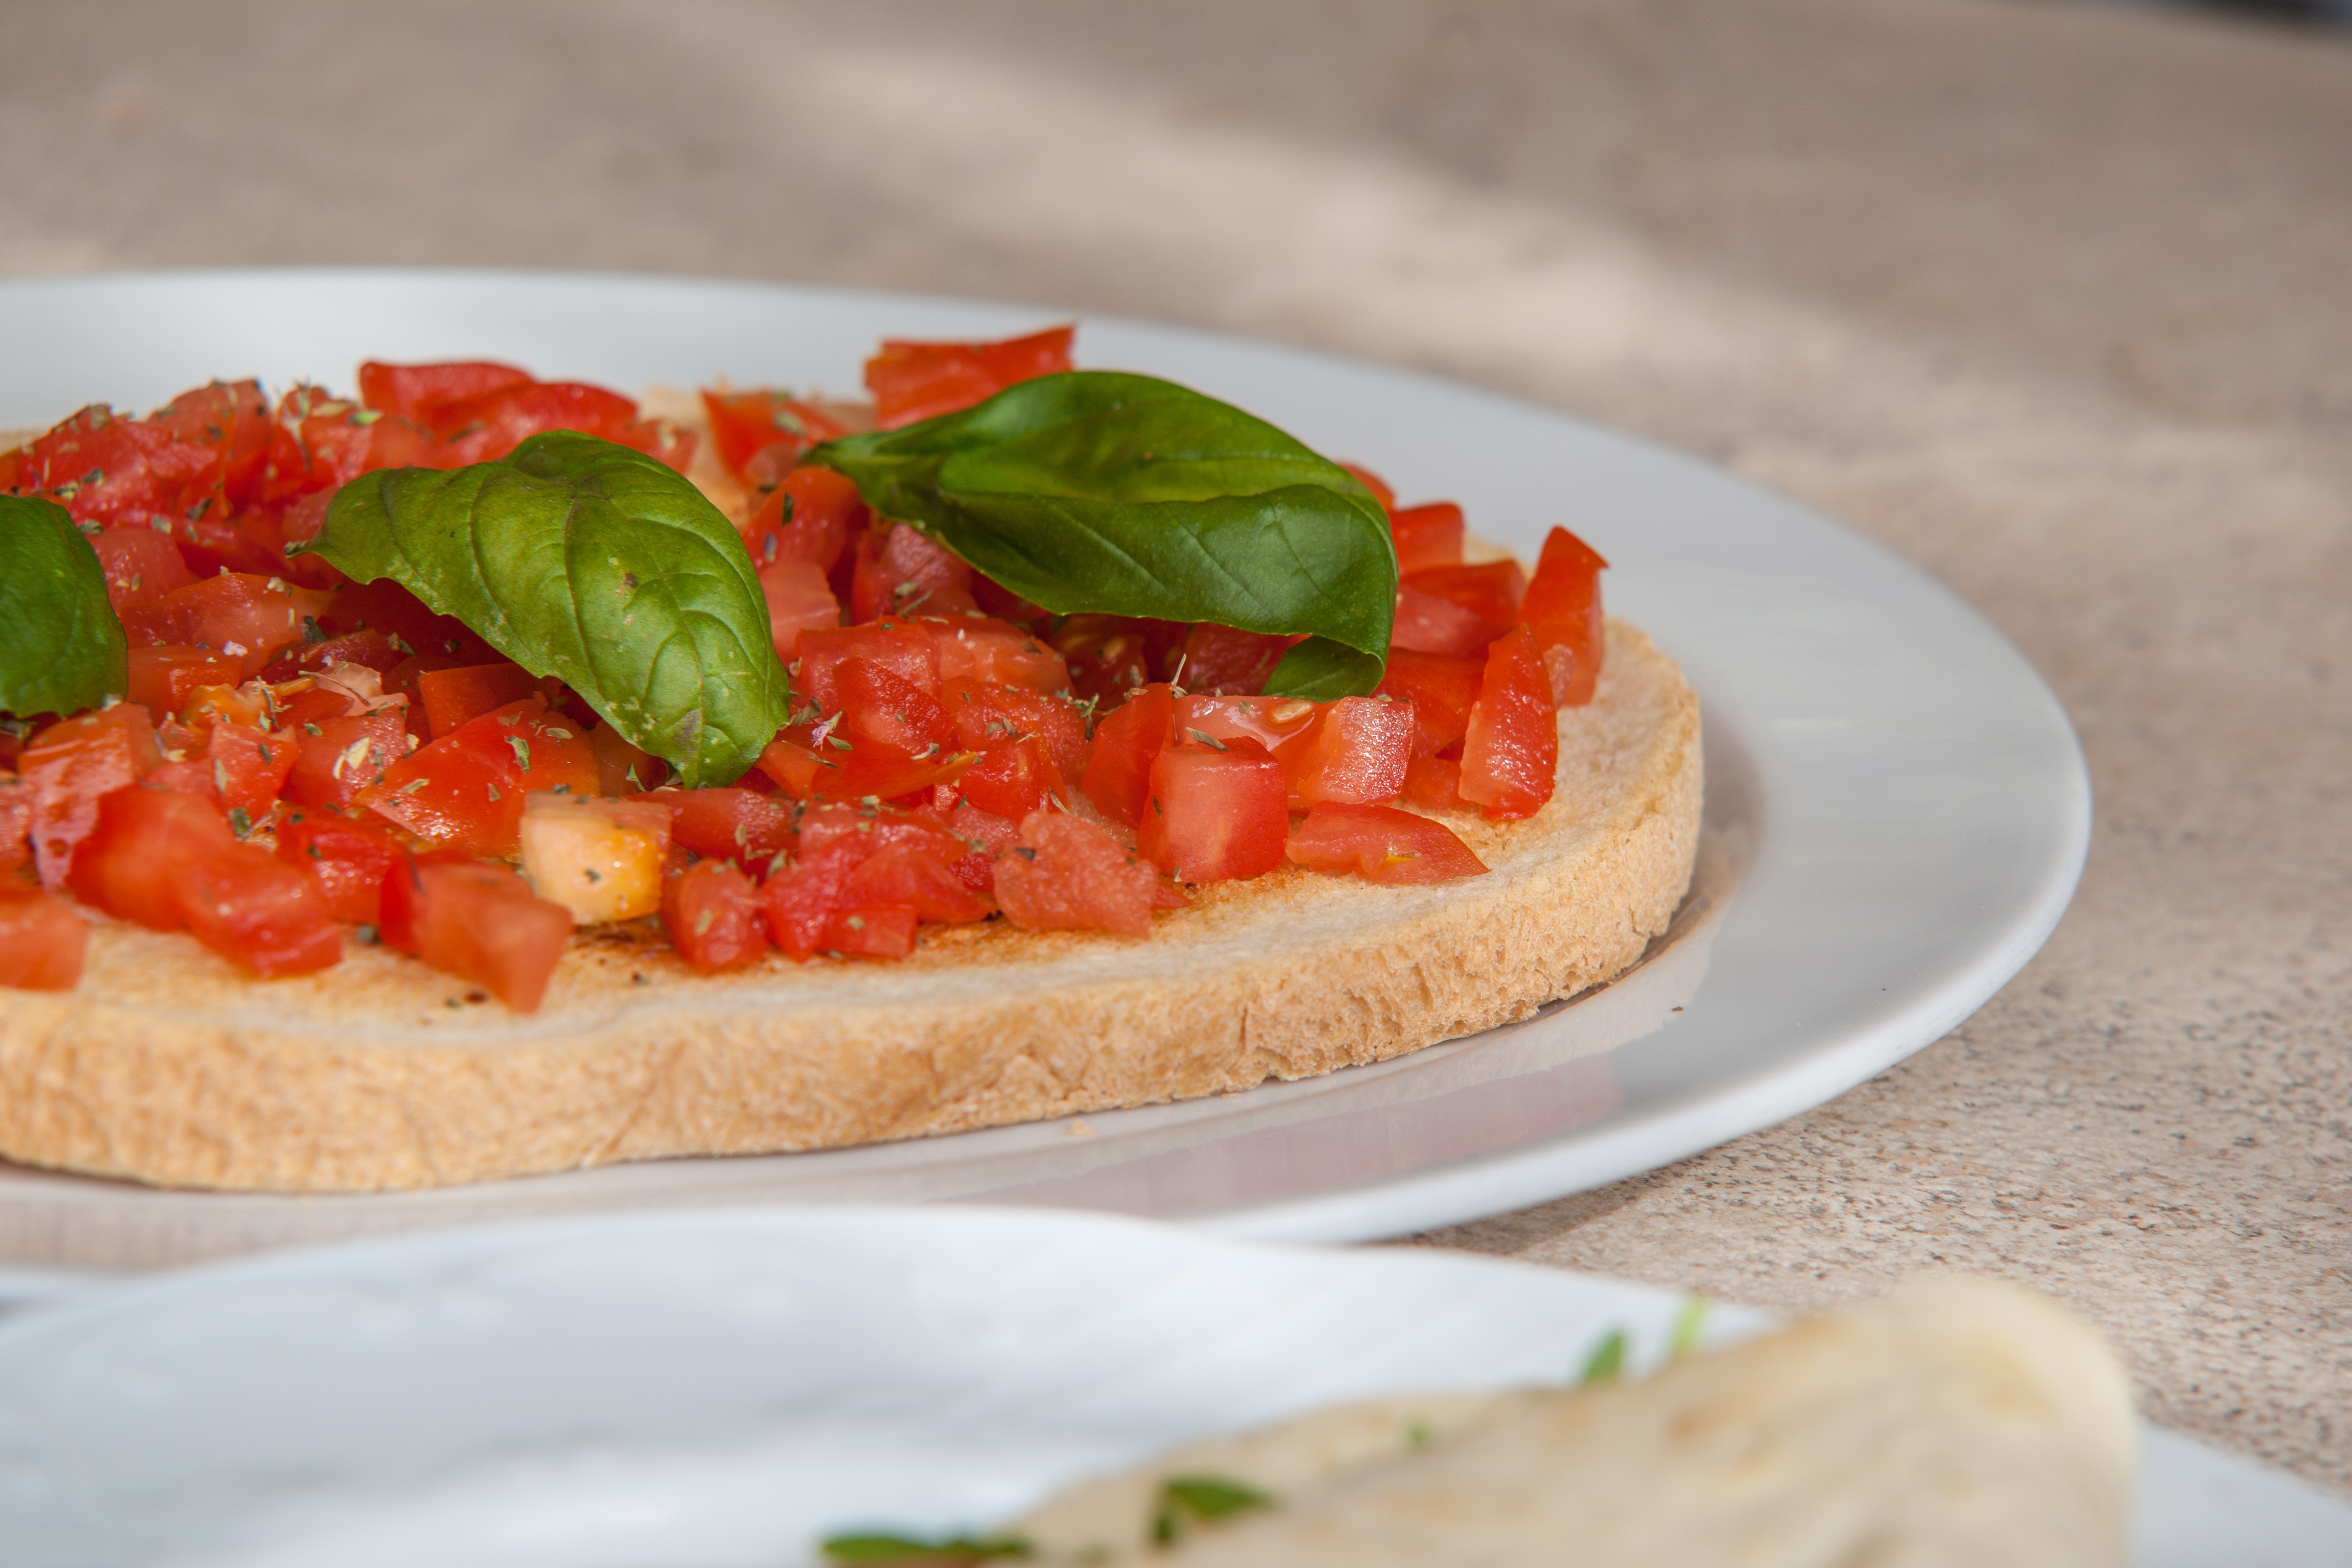
dish, meal, food, produce, vegetable, italy, eat, cuisine, bread, basil, tomato, olive oil, baked goods, bruschetta, italian food